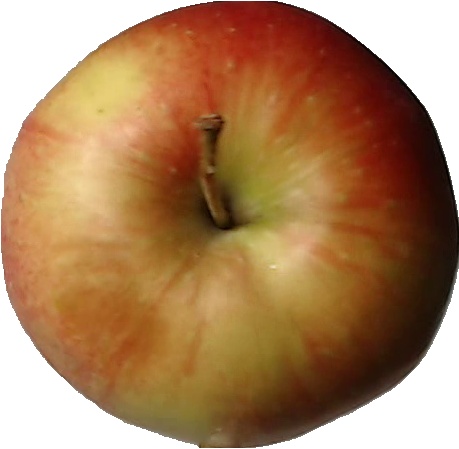
Label: apple_red_2